Insect

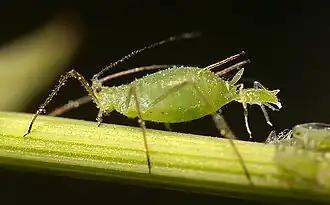
Aphid giving birth to live female young by parthenogenesis from unfertilized eggs

Other developmental and reproductive variations include haplodiploidy, polymorphism, paedomorphosis or peramorphosis, sexual dimorphism, parthenogenesis, and more rarely hermaphroditism. In haplodiploidy, which is a type of sex-determination system, the offspring's sex is determined by the number of sets of chromosomes an individual receives. This system is typical in bees and wasps.